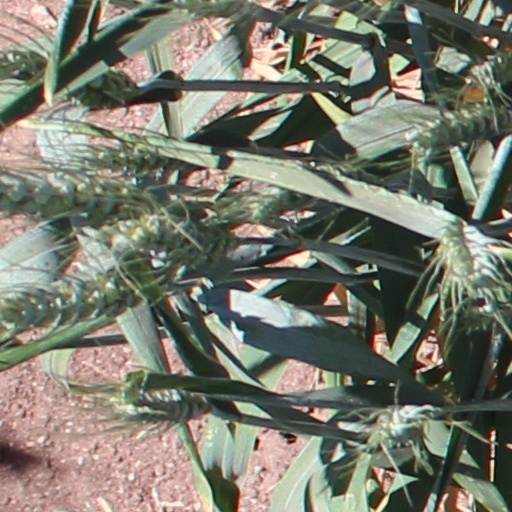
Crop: wheat